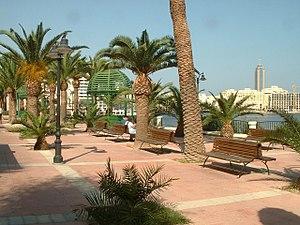
Le tourisme est la principale source de revenus de Malte. Pour une population d'environ 400 000 maltais, l'archipel a reçu 1,4 million de touristes en 2011.